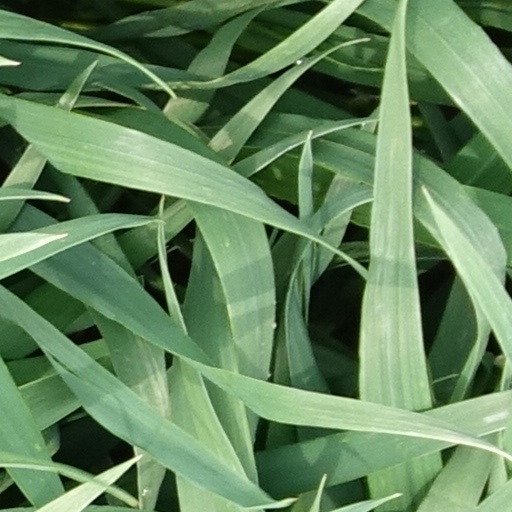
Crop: wheat